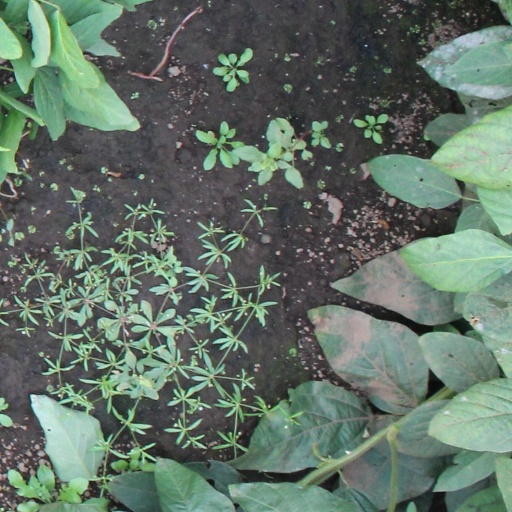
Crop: soybean